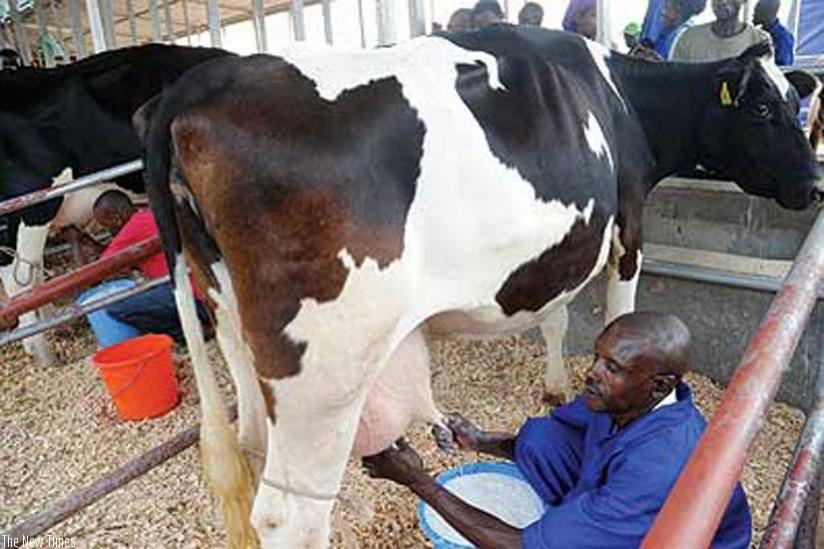
Wanaume wawili wakiwa wameinama wakikama ng'ombe. Kuna ng'ombe wawili ambao kwa rangi yao kuna nyeupe na nyeusi, hao wakiwa wanang'ama. Kando yao kuna watu pale wengi wamesimama huenda wanangoja huamo hao ama wanangoja maziwa.